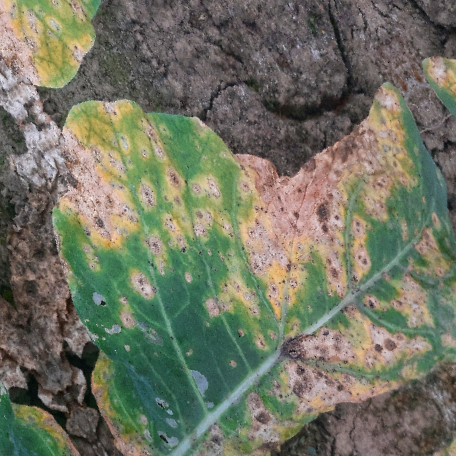
Label: Downy Mildew